Hurricane King

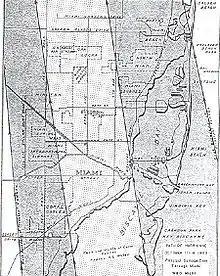
Wind swath of King over Miami

Early in its duration, King produced a widespread area of convection that spread from Honduras to Cuba. Swan Island, located just off of the coast of Honduras, reported of rainfall, while Jamaica registered in 48 hours; the torrential downpour extensively damaged infrastructure on the latter island. Prior to its first landfall, officials posted hurricane warnings across eastern Cuba and the Bahamas. While crossing over Cuba, Hurricane King produced winds of up to . The hurricane killed seven people and caused $2 million (1950 USD) in damage throughout the country. Offshore, a freighter sunk during the storm, prompting the crew's rescue by the Cuban navy. There was an initial report of ten people missing on the ship, although it is unknown how many, if any, were related to the seven confirmed deaths in the country.